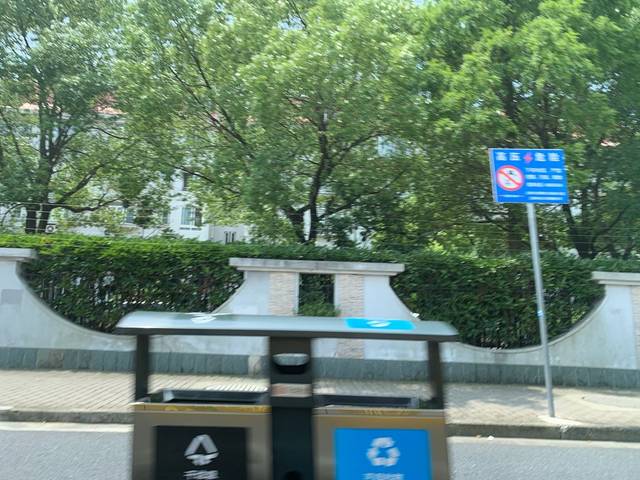
Region: China
Coordinates: 31.19, 121.535